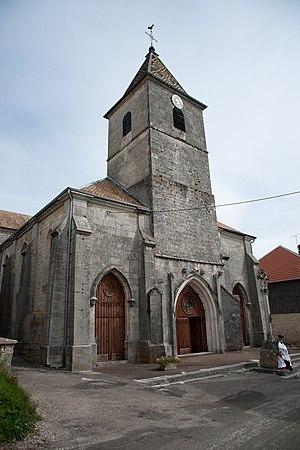
Amathay-Vésigneux - église
Amathay-Vésigneux est une commune française située dans le département du Doubs, en région Bourgogne-Franche-Comté.